DR Class VT 2.09

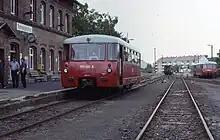
771 015 (left) from the first series with curved windows, and unidentified vehicles from the later series (right) with straight windows in the corners of the cabs

The first members of the class had curved windows reaching around the corners of the cabs. For easier manufacturing, later vehicles were equipped with flat glass windows overall, and have pillars in the cab corners.